William Jennings Bryan 1896 presidential campaign

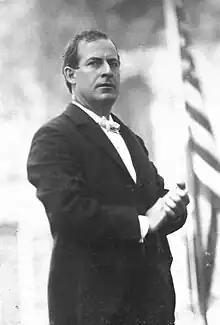
A man in his thirties wearing a dark suit holds his hands together in front of him as he looks to his right. In the background can be seen the stars and stripes.

Bryan's nomination was denounced by many establishment Democrats. President Cleveland, stunned by the convention's repudiation of him and his policies, decided against open support for a bolt from the party, either by endorsing McKinley or by publicly backing a rival Democratic ticket. Nevertheless, Gold Democrats began plans to hold their own convention, which took place in September. Many Cleveland supporters decried Bryan as no true Democrat, but a fanatic and socialist, his nomination procured through demagoguery. Some of the Democratic political machines, such as New York's Tammany Hall, decided to ignore the national ticket and concentrate on electing local and congressional candidates. Large numbers of traditionally Democratic newspapers refused to support Bryan, including the "New York World", whose circulation of 800,000 was the nation's largest, and major dailies in cities such as Philadelphia, Detroit, and Brooklyn. Southern newspapers stayed with Bryan; they were unwilling to endorse McKinley, the choice of most African Americans, though few of them could vote in the South. Newspapers that supported other parties in western silver states, such as the Populist "Rocky Mountain News" of Denver, Colorado, and Utah's Republican "The Salt Lake Tribune", quickly endorsed Bryan.